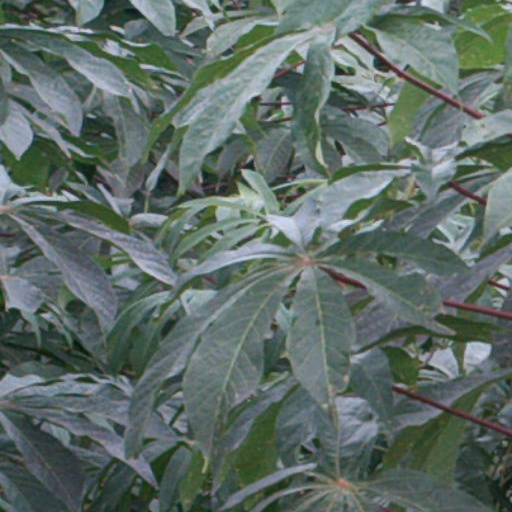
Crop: cassava